Arjan Singh

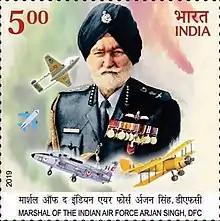
Singh on a 2019 stamp of India

After a three-year stint at Bern, Singh then took over as the High Commissioner of India to Kenya in 1974. Singh spent three years heading the High Commission of India at Nairobi, till 1977. Subsequently, he served as a member of the National Commission for Minorities from 1978 to 1981.